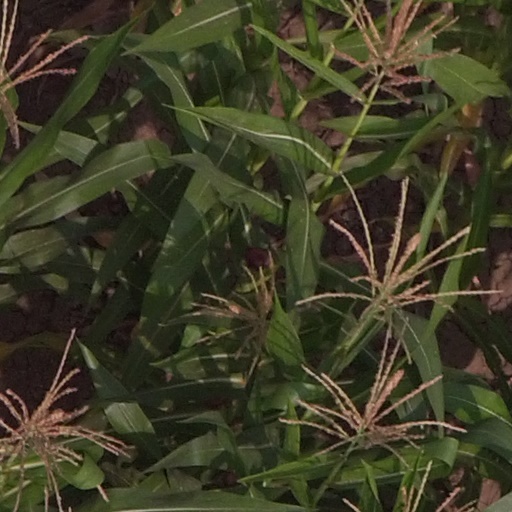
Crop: maize; corn